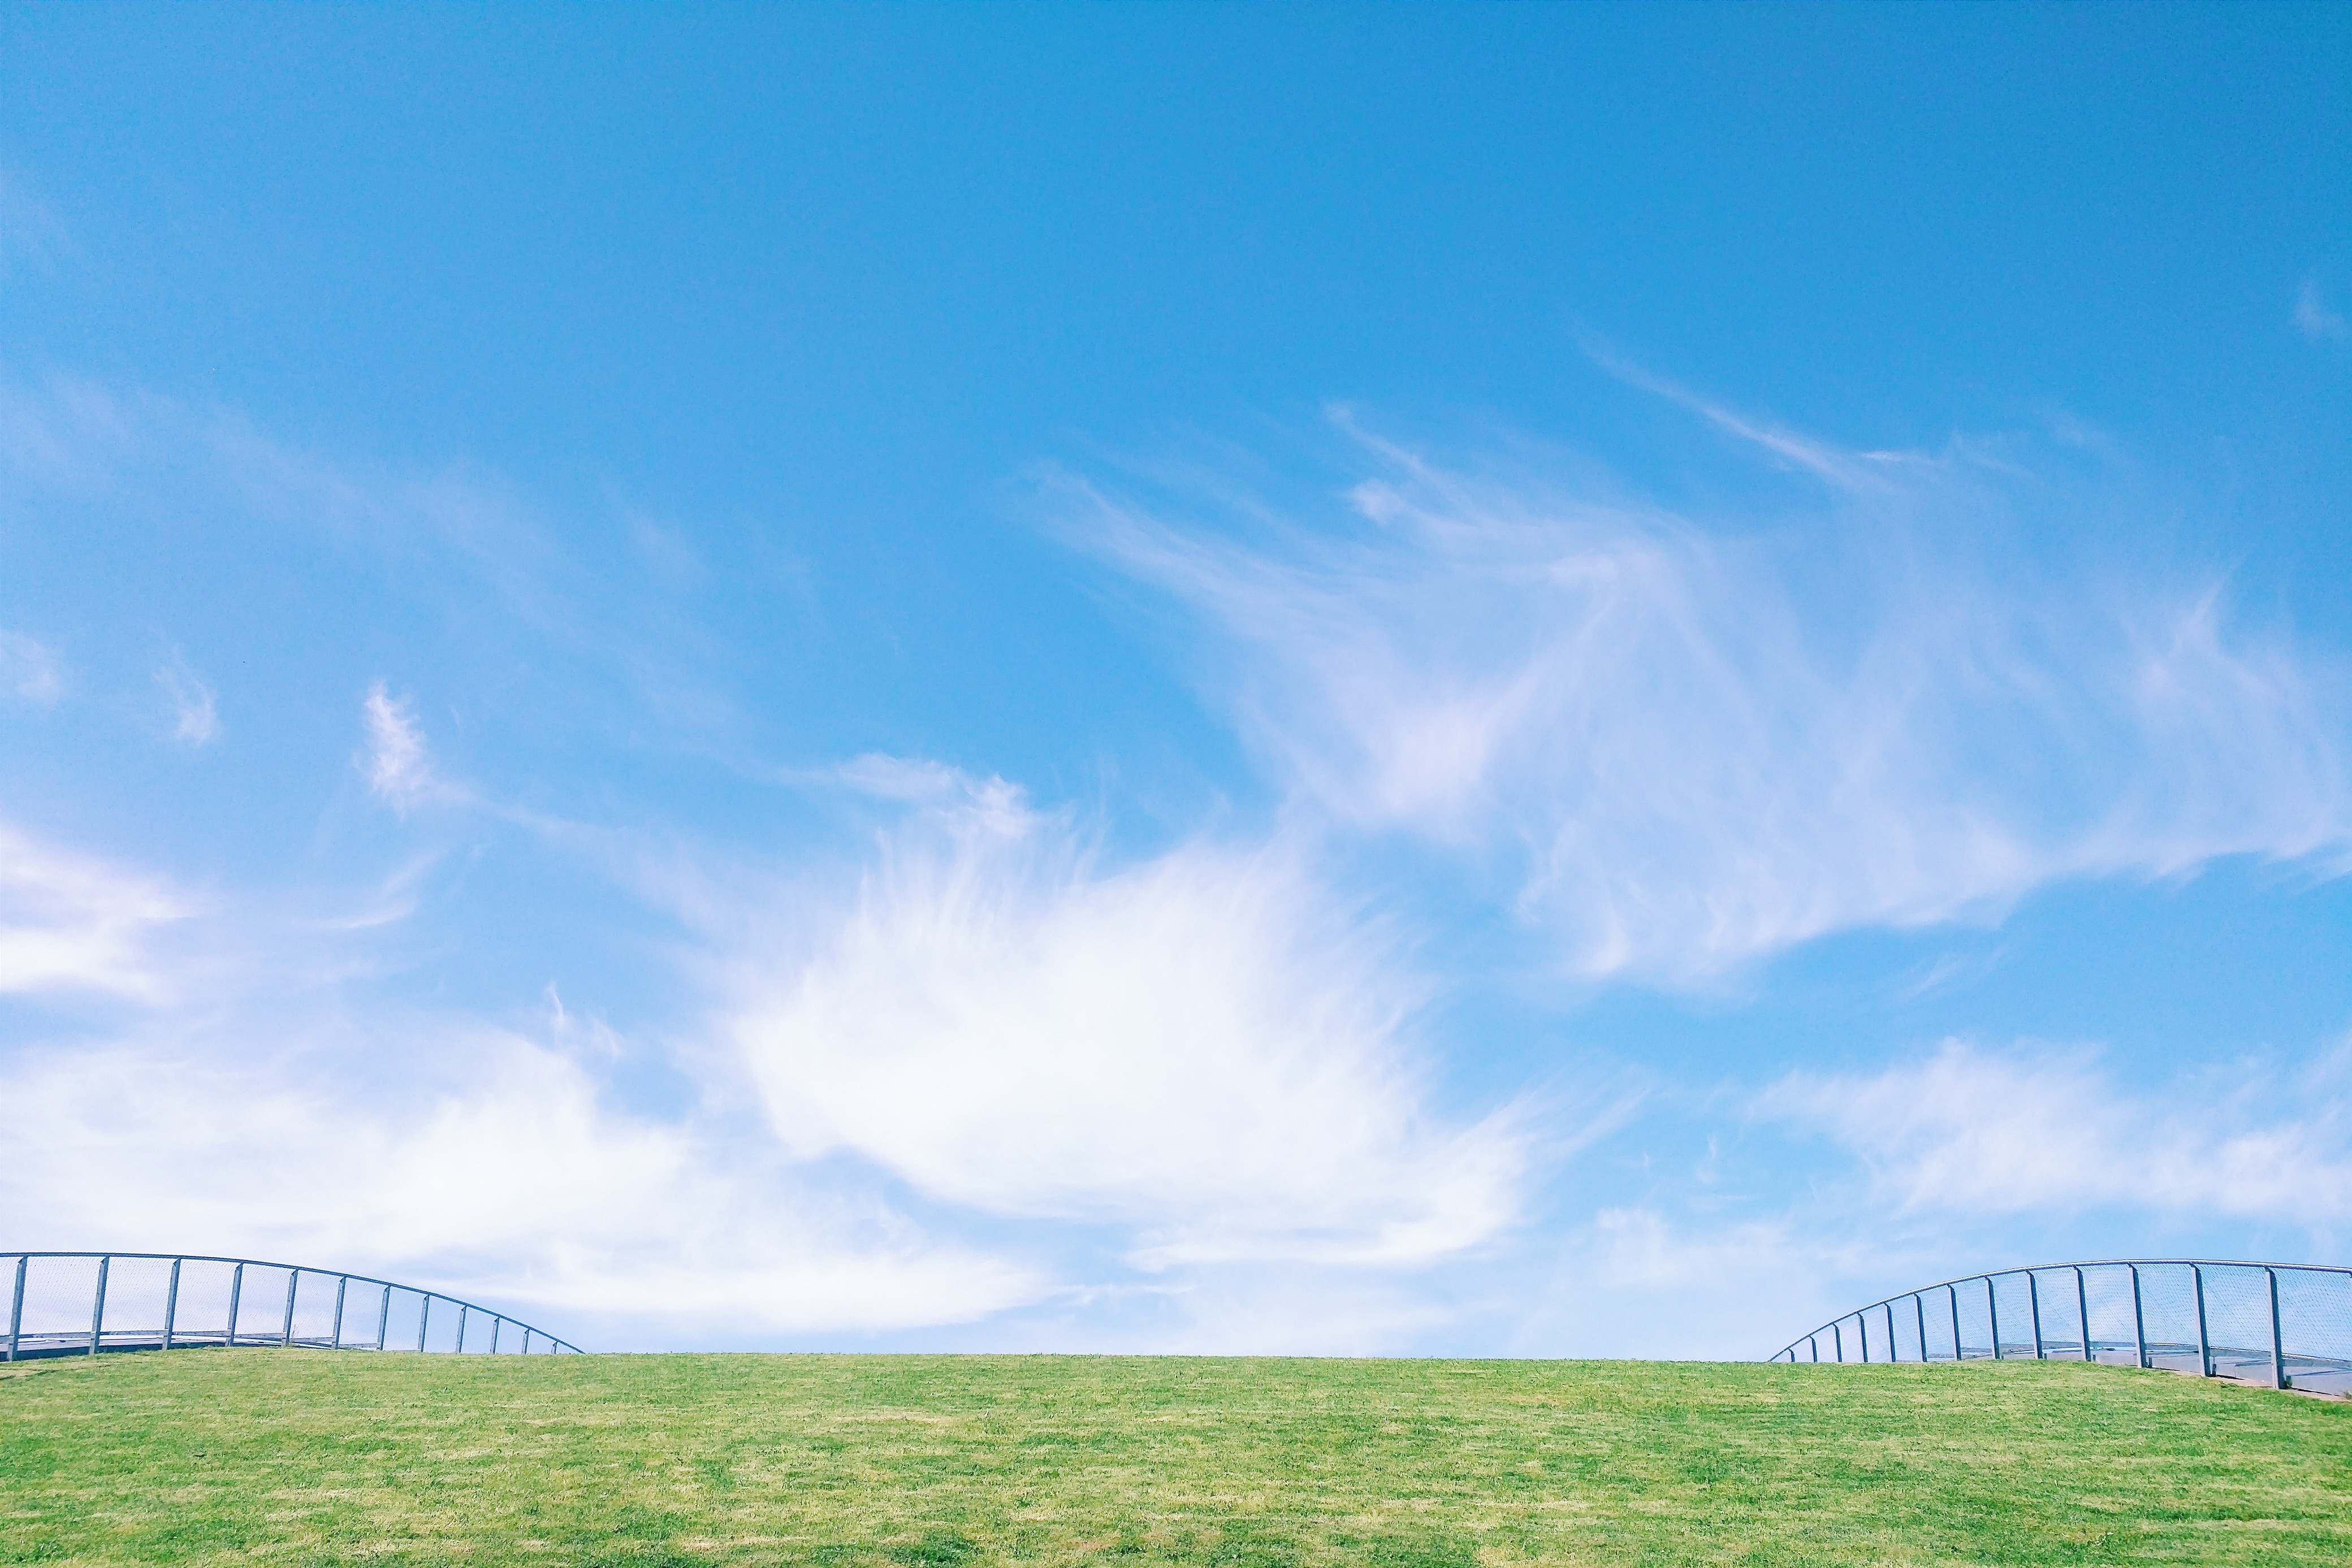
grass, horizon, cloud, sky, field, lawn, meadow, prairie, sunlight, morning, hill, wind, pasture, agriculture, plain, grassland, ecosystem, steppe, rural area, meteorological phenomenon, grass family, atmosphere of earth